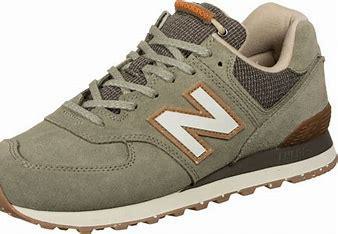
Brand: New
Model: Balance ML574